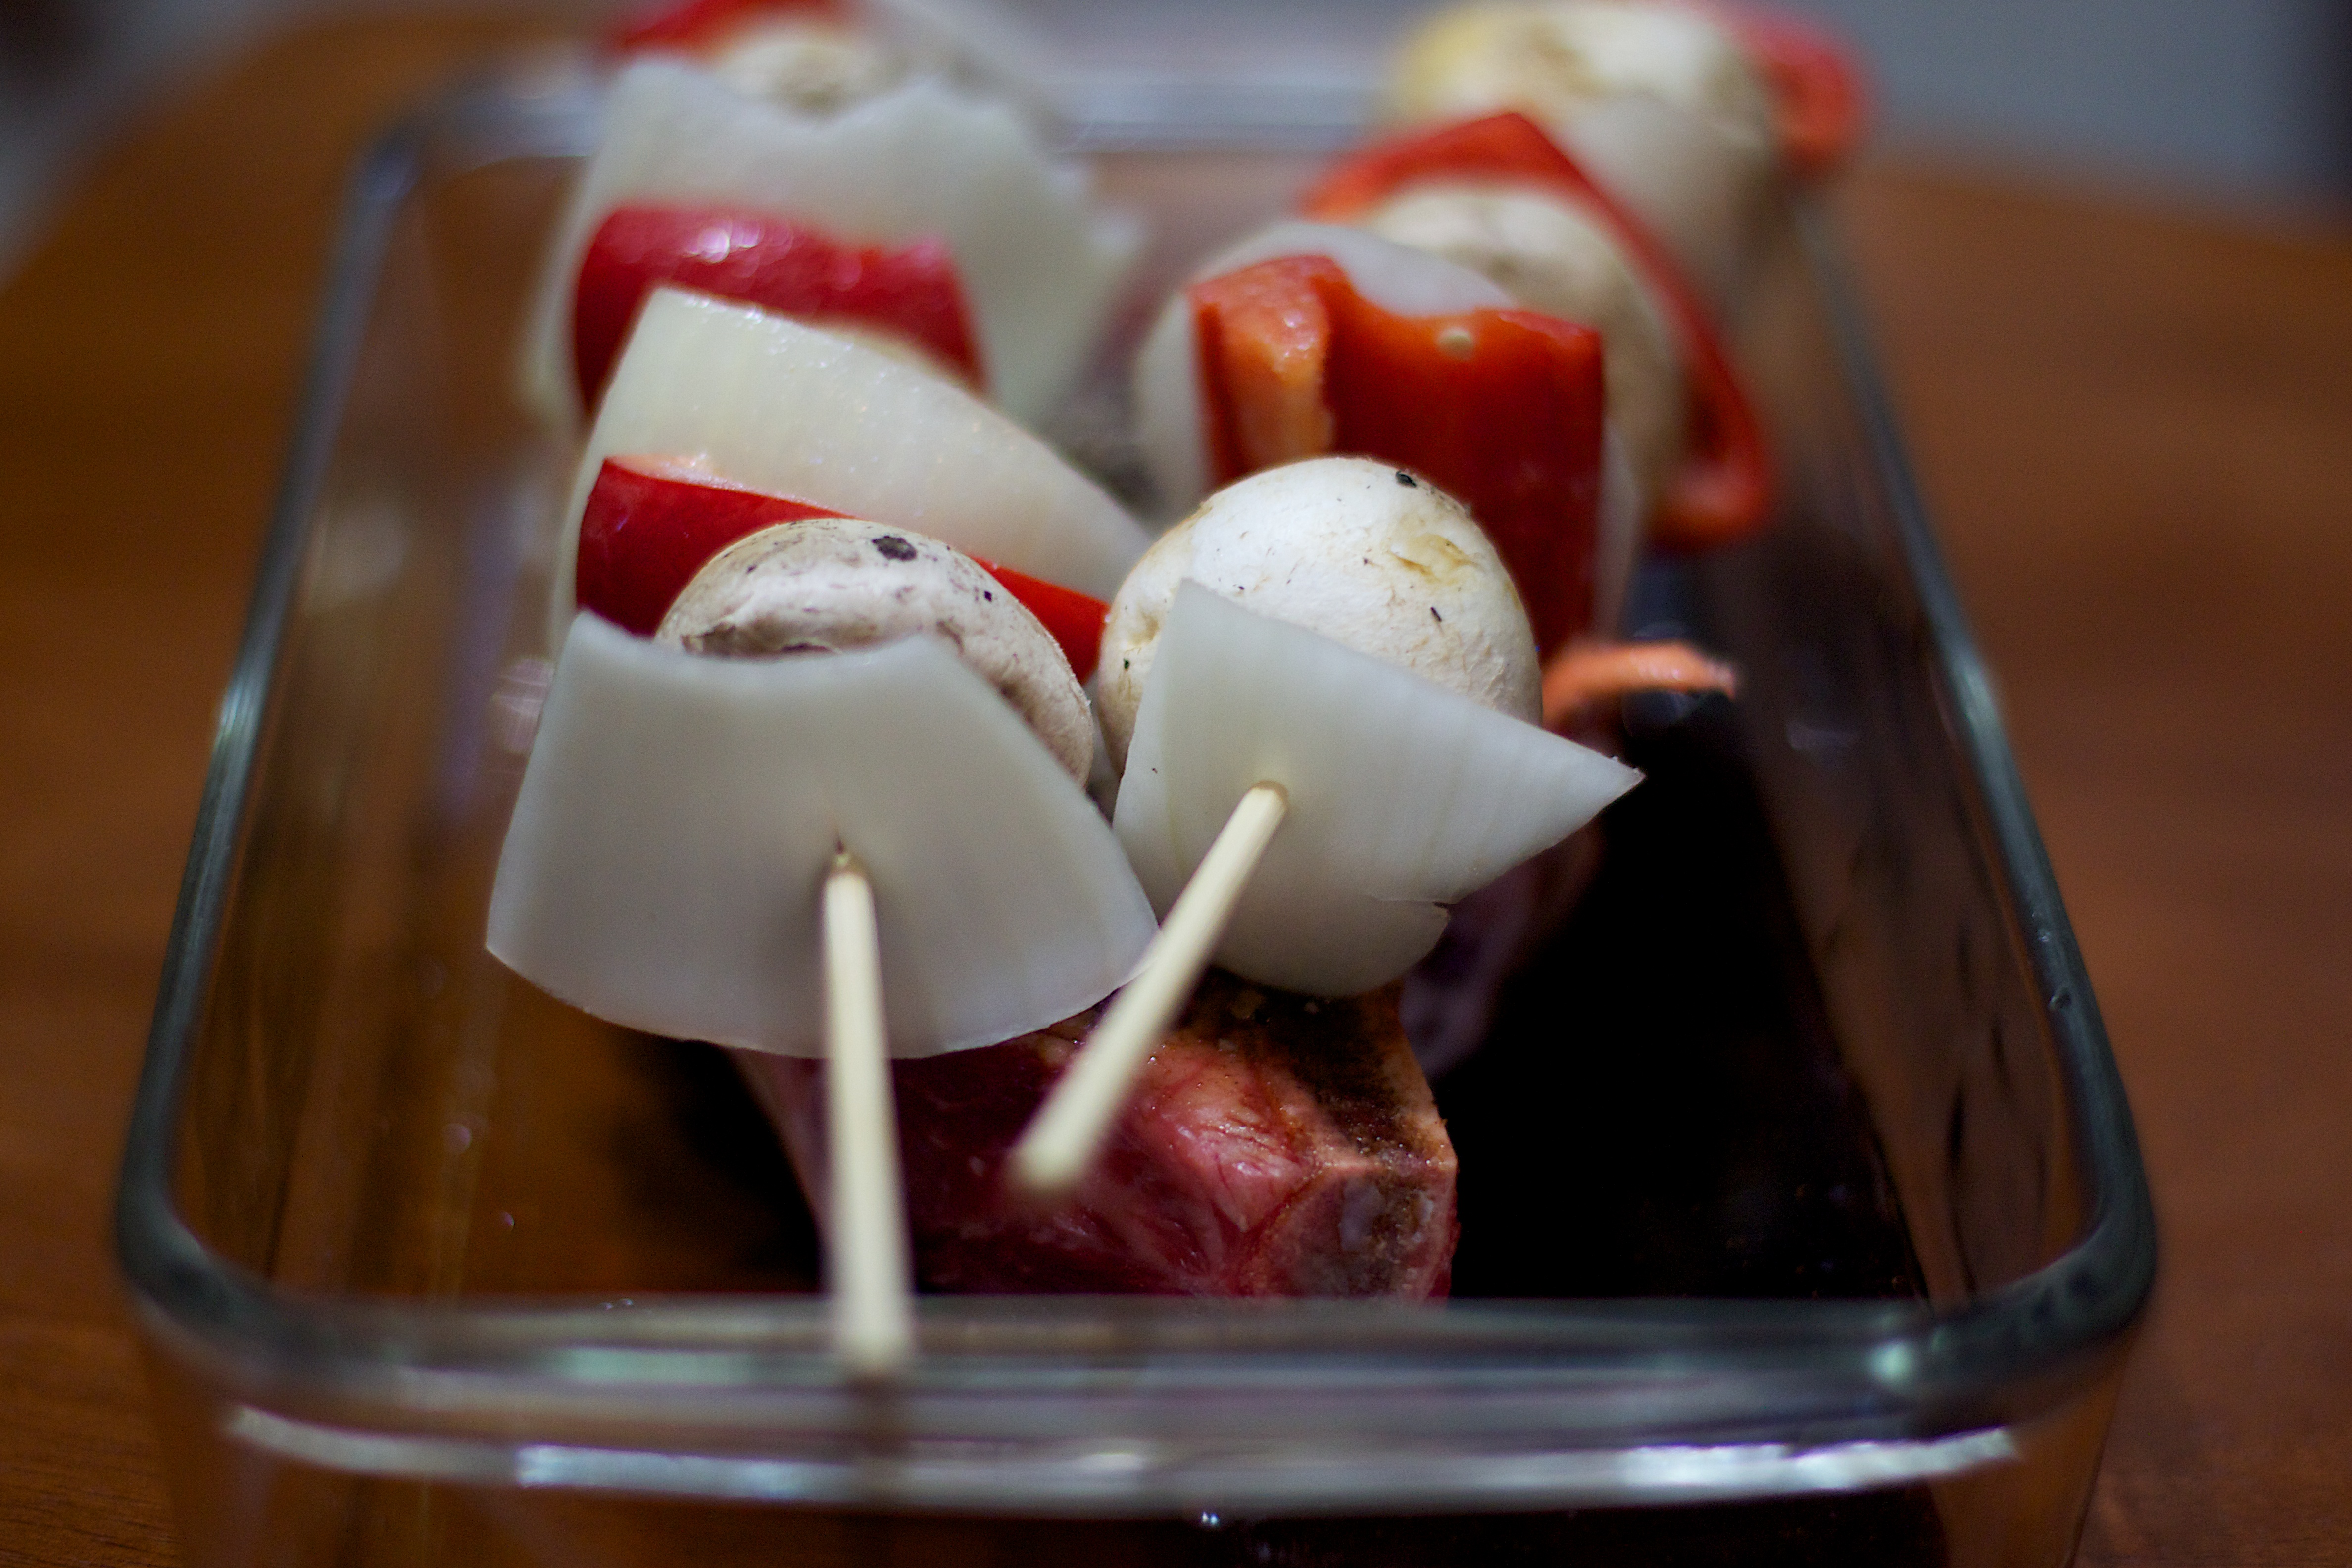
dish, meal, food, produce, dessert, cuisine, strawberry, sweetness, flavor, sense